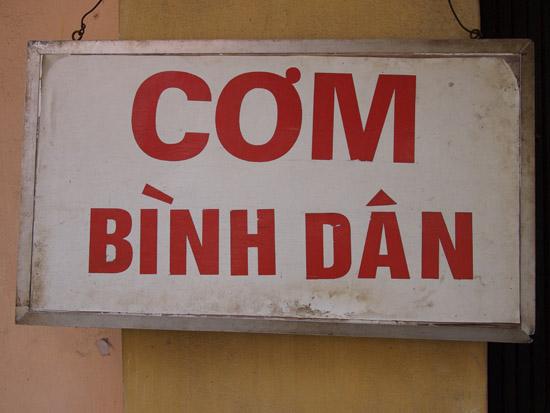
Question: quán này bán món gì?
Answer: quán này bán cơm